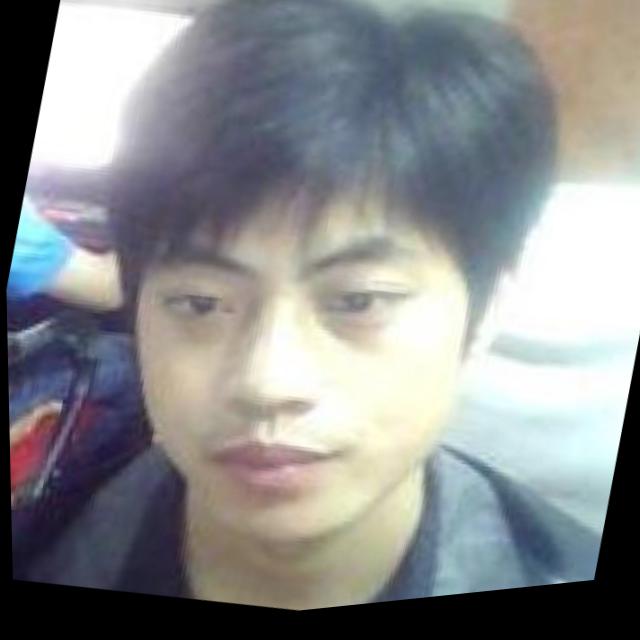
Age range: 21-44